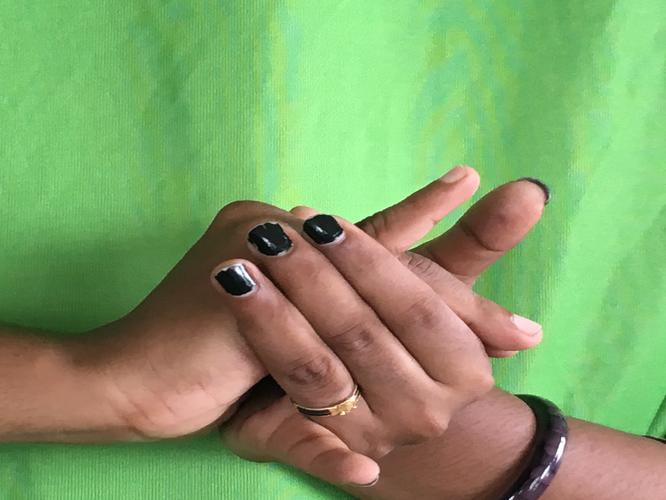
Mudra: Kurma
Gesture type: double_hand